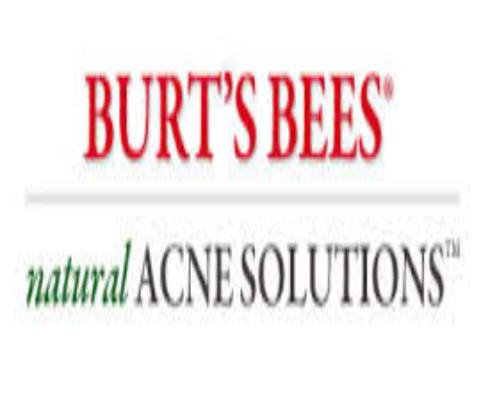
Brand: Burt's Bees
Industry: Necessities